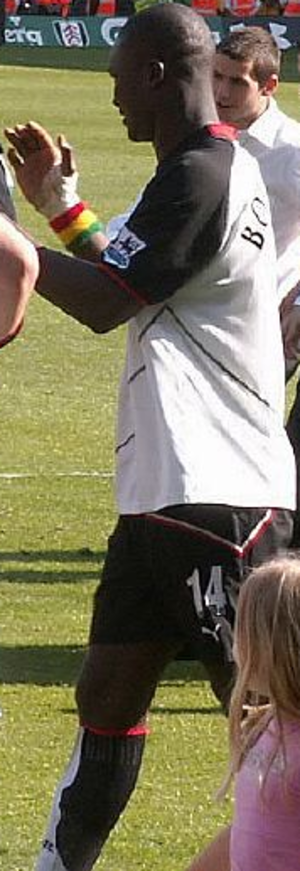
Papa Bouba Diop
Papa Bouba Diop er en senegalesisk tidligere fodboldspiller, der spillede for Senegals fodboldlandshold. På klubplan repræsenterede han blandt andet Fulham, Portsmouth, West Ham og Birmingham i England.